Hector Turnbull

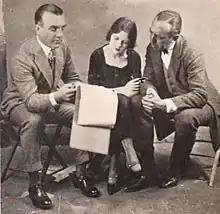
Hector Turnbull reviewing a script for "A Private Scandal" (1921) with May McAvoy and director Chester Franklin

Hector Turnbull (September 11, 1884 – April 8, 1934) was an American screenwriter and film producer. He wrote for 25 films between 1915 and 1937. He was born in Arlington, New Jersey and died in New Hope, Pennsylvania from a heart attack.